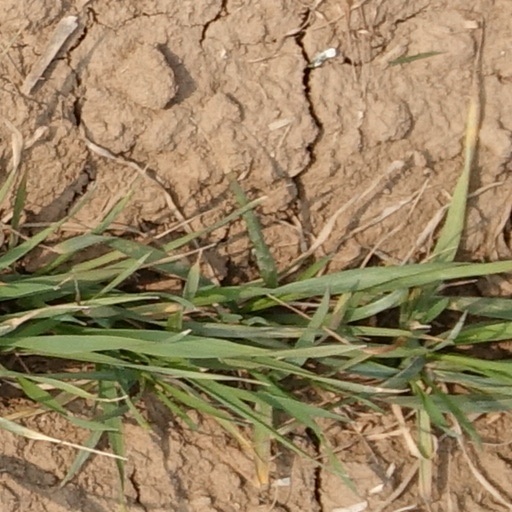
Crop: wheat